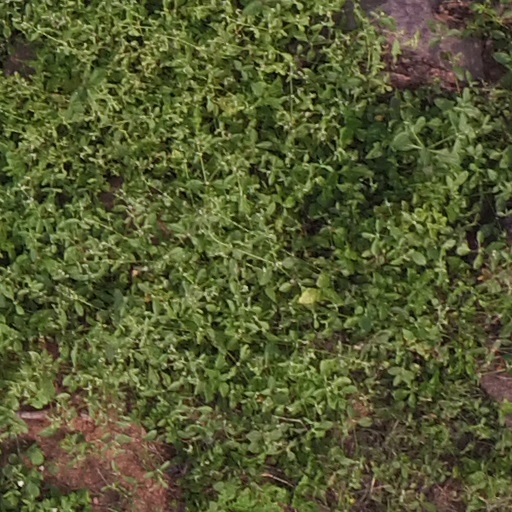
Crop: maize; corn